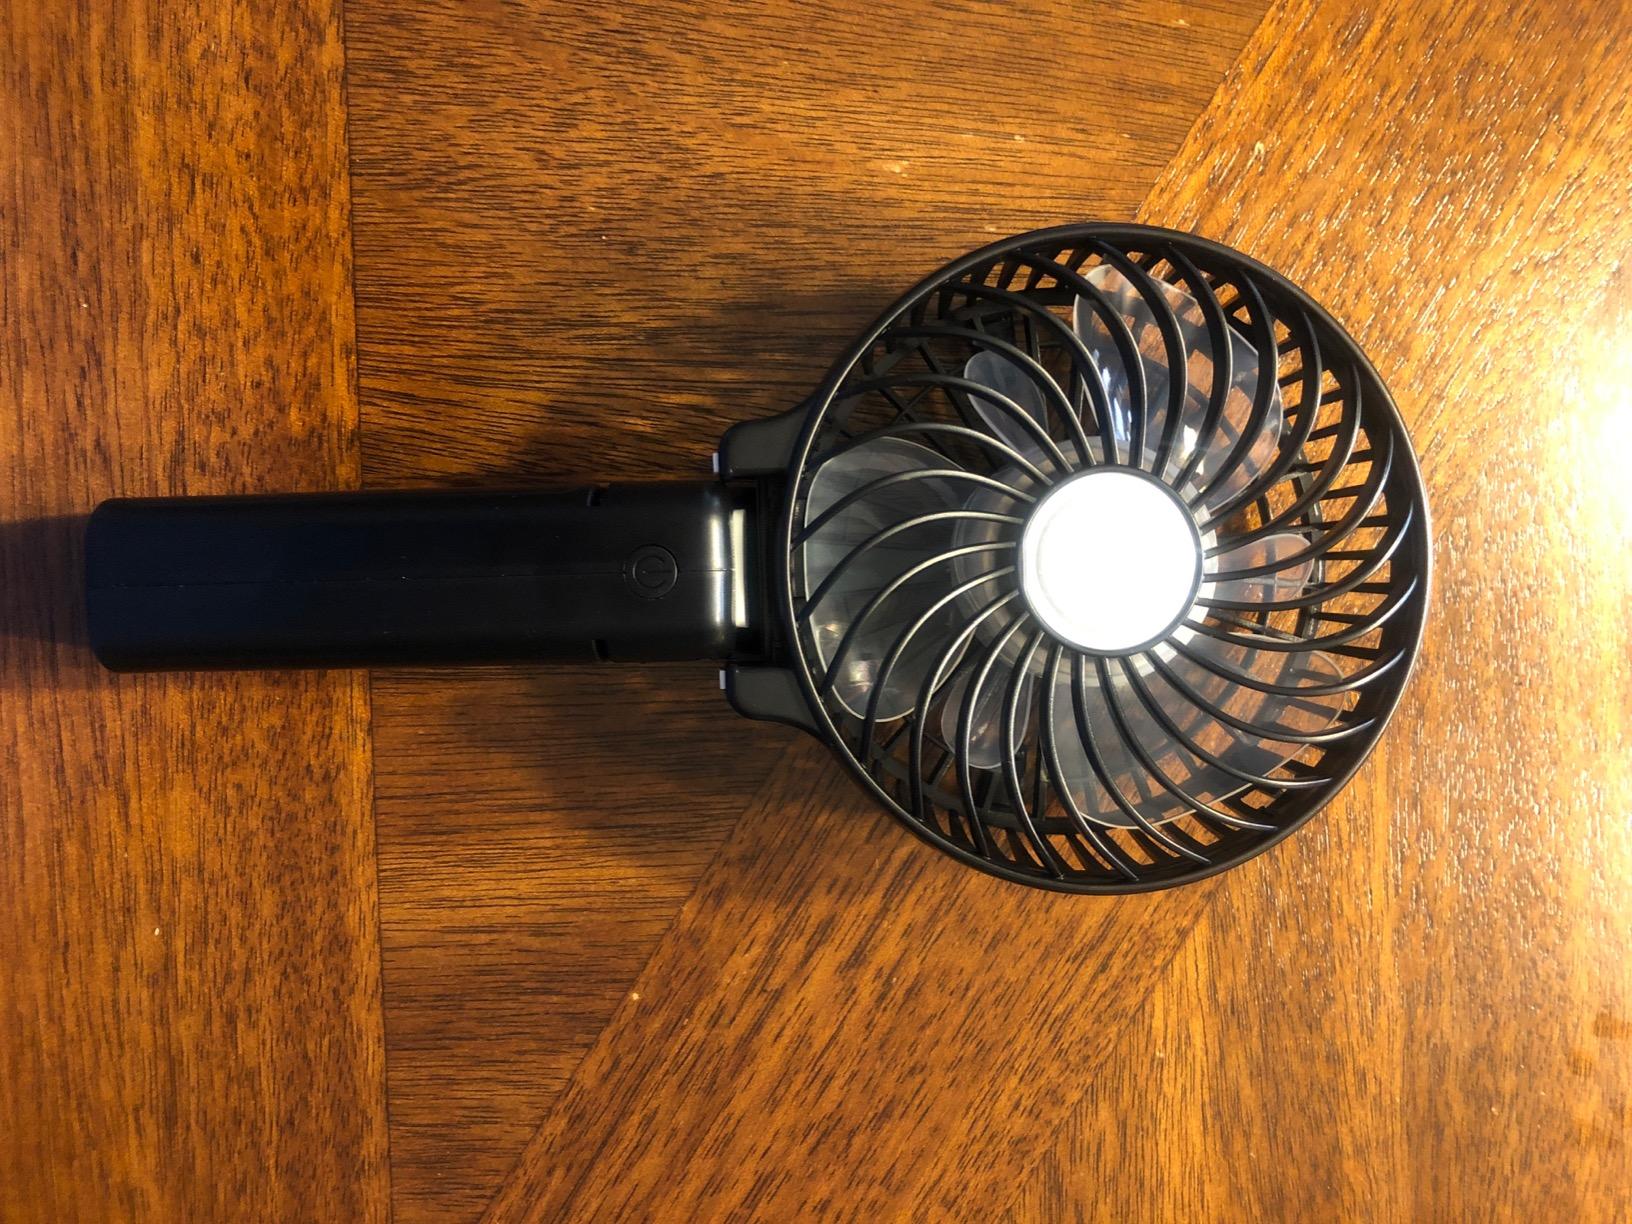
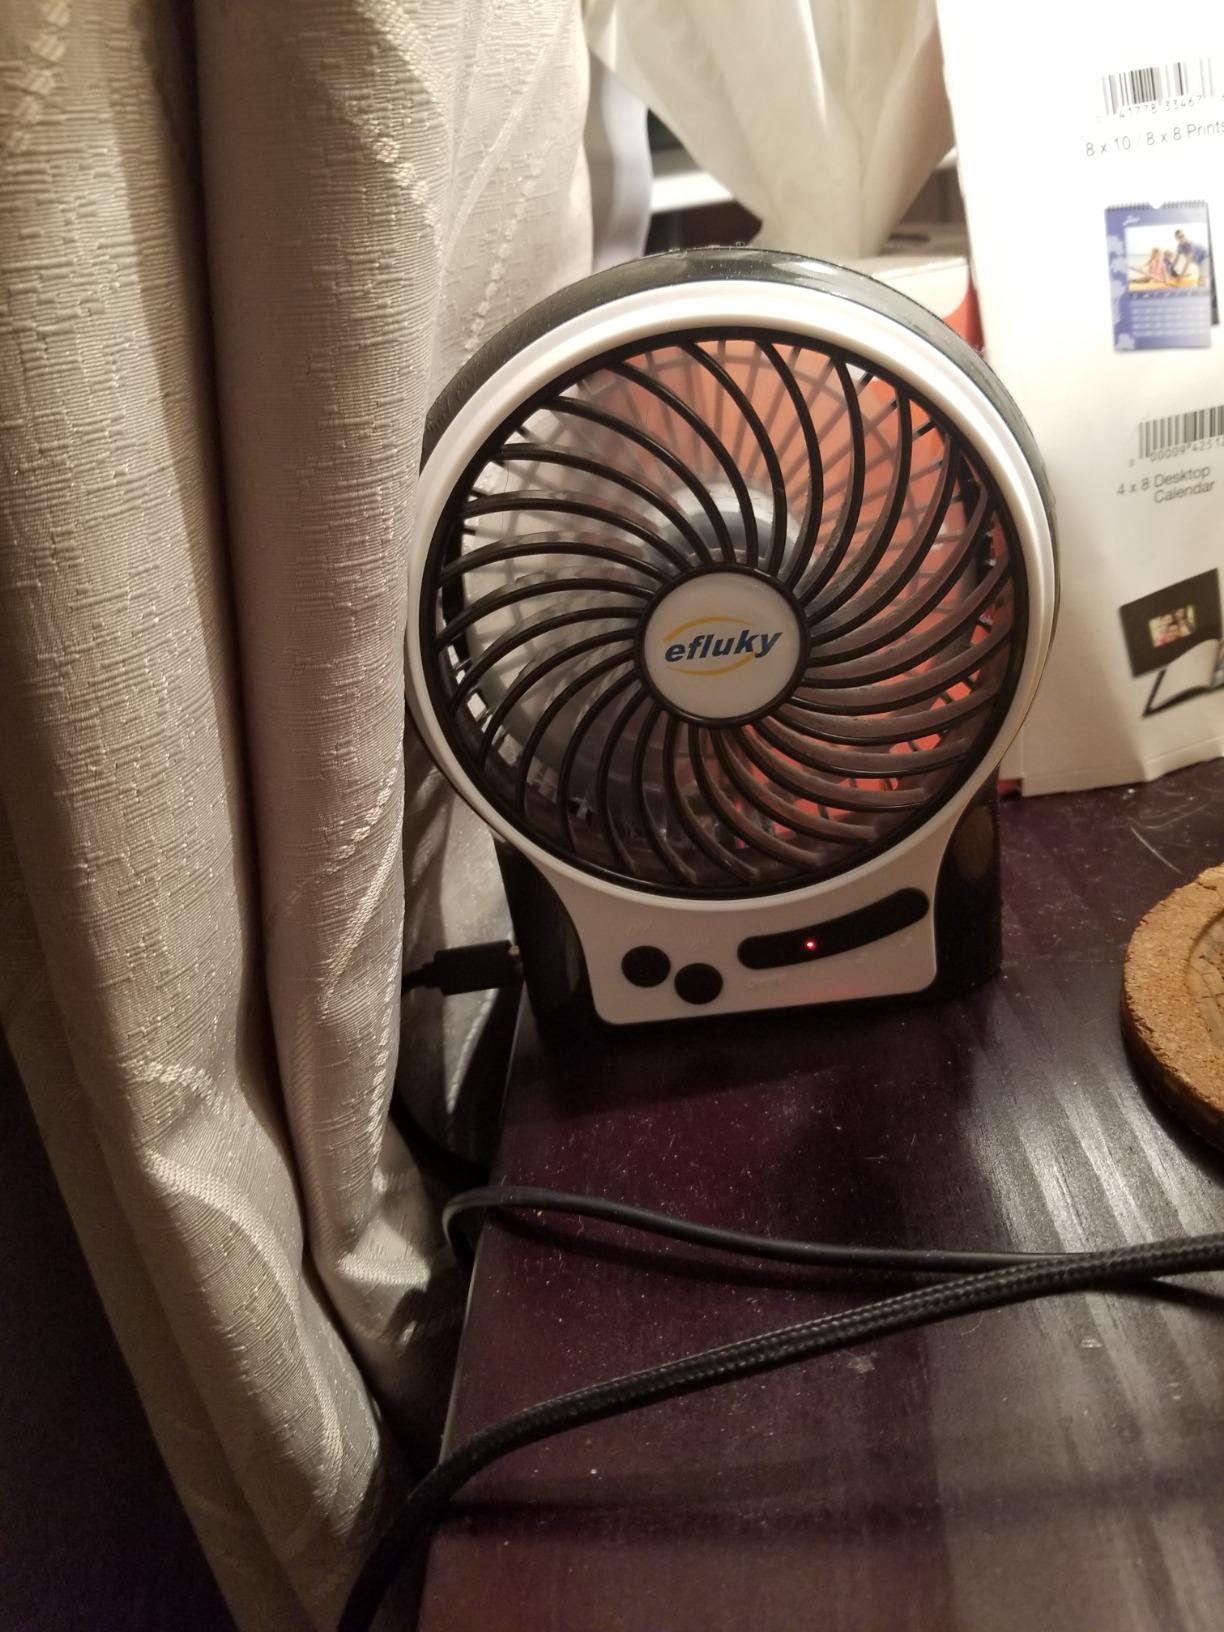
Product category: fan
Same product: no